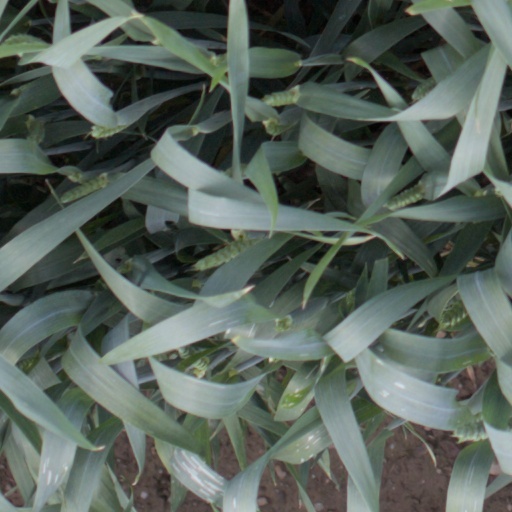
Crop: wheat